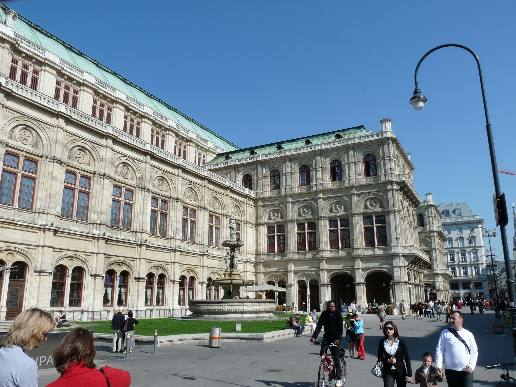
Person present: Yes